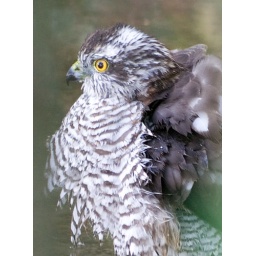
I spotted this female sparrowhawk accidentally when it came to take a bath in the Almaznoye Lake, Kiev, Ukraine